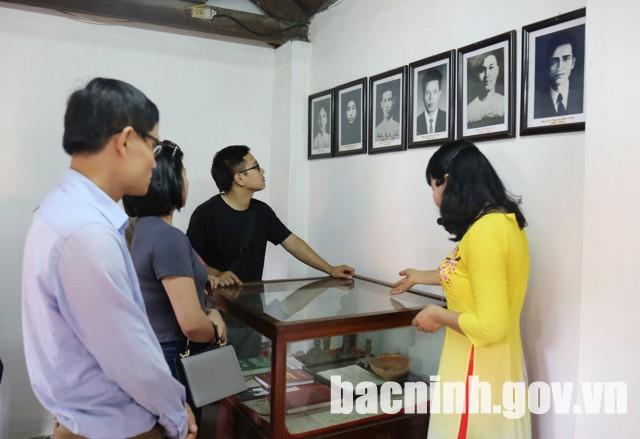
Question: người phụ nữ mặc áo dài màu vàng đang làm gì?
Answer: cô ấy đang thuyết minh cho khách tham quan